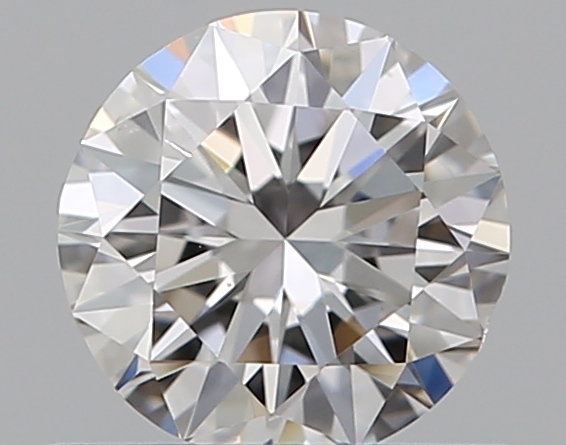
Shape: round
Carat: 0.5
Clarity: VS2
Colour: D
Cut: VG
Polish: EX
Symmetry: VG
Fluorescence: N
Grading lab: GIA
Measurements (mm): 5.02 x 5.09 x 3.11